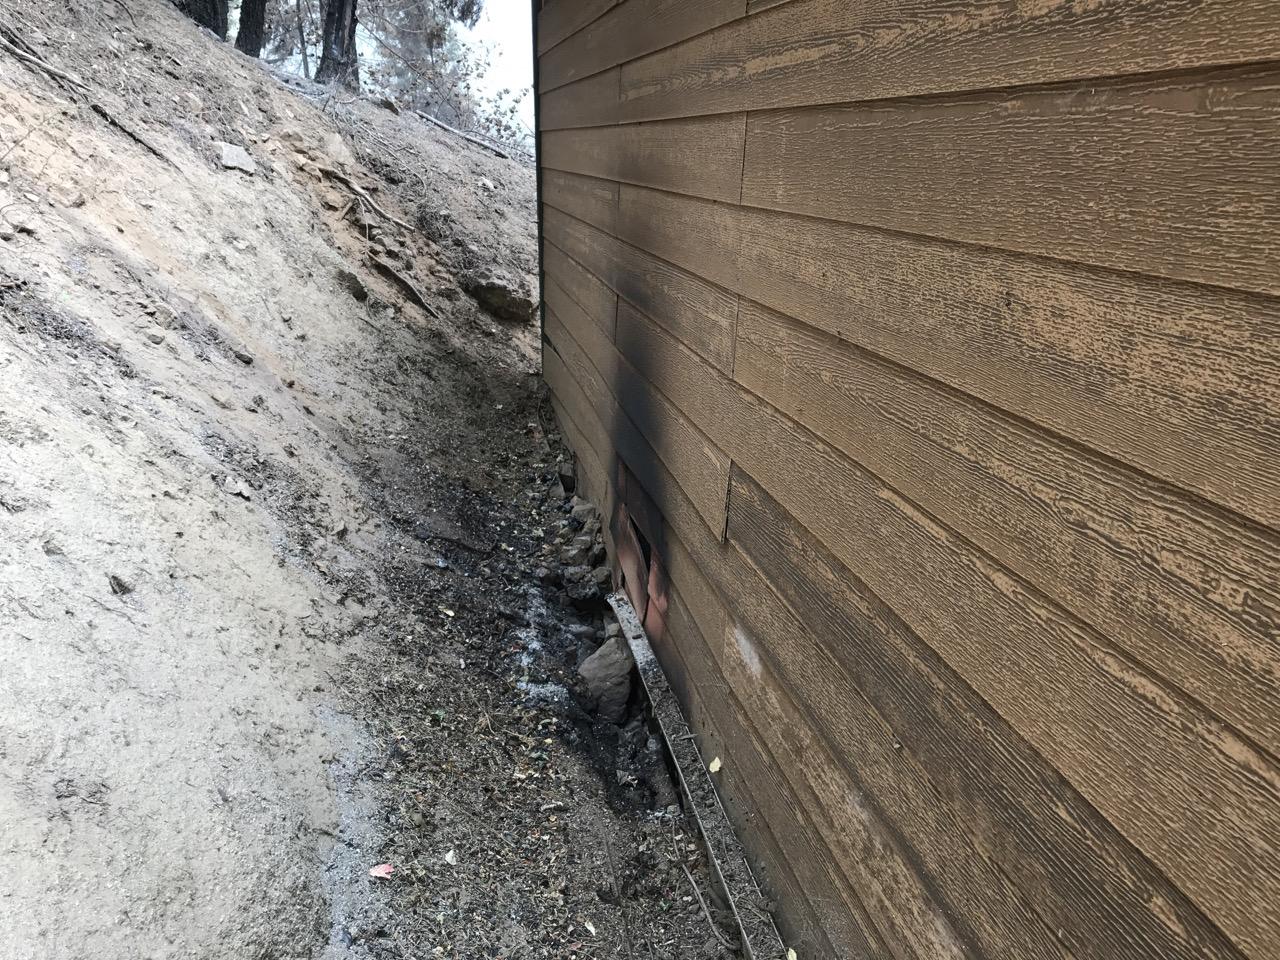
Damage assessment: affected